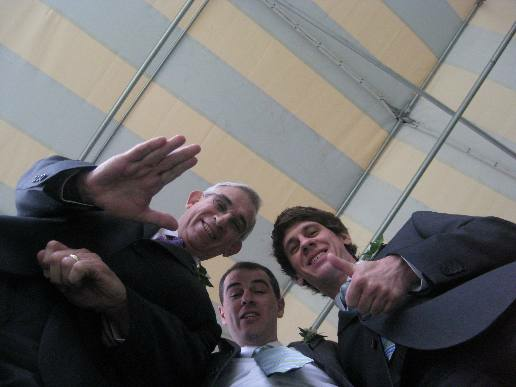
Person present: Yes